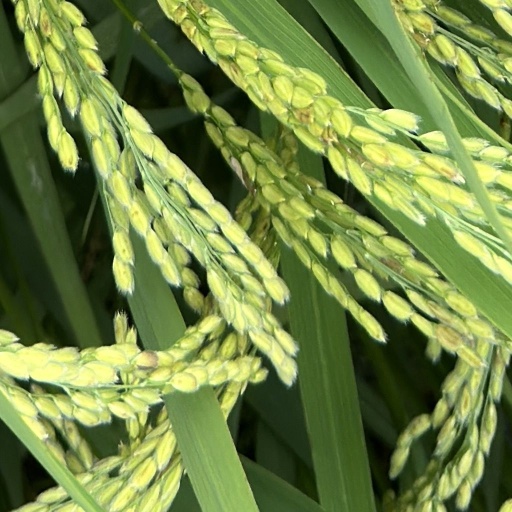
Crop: rice